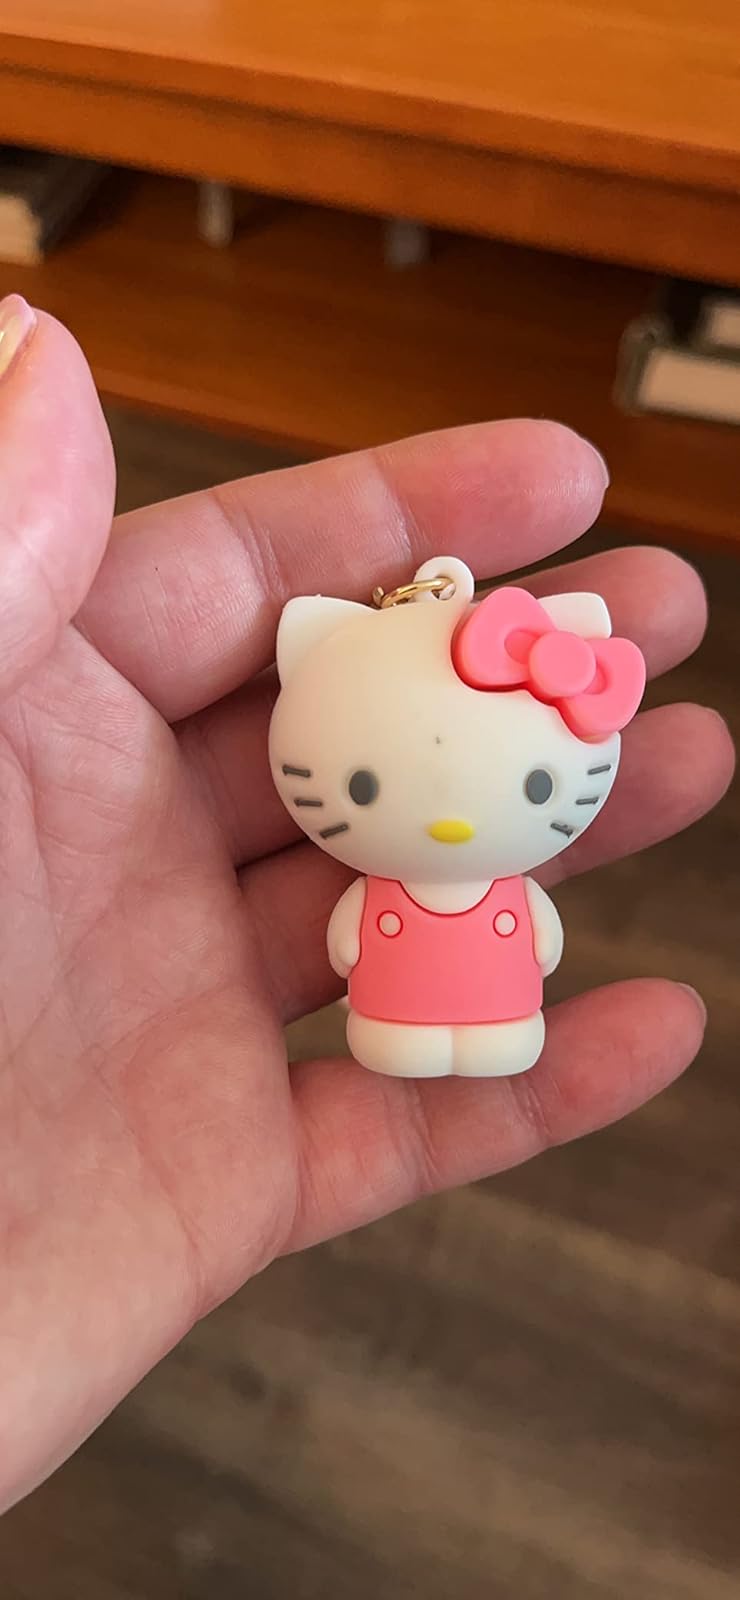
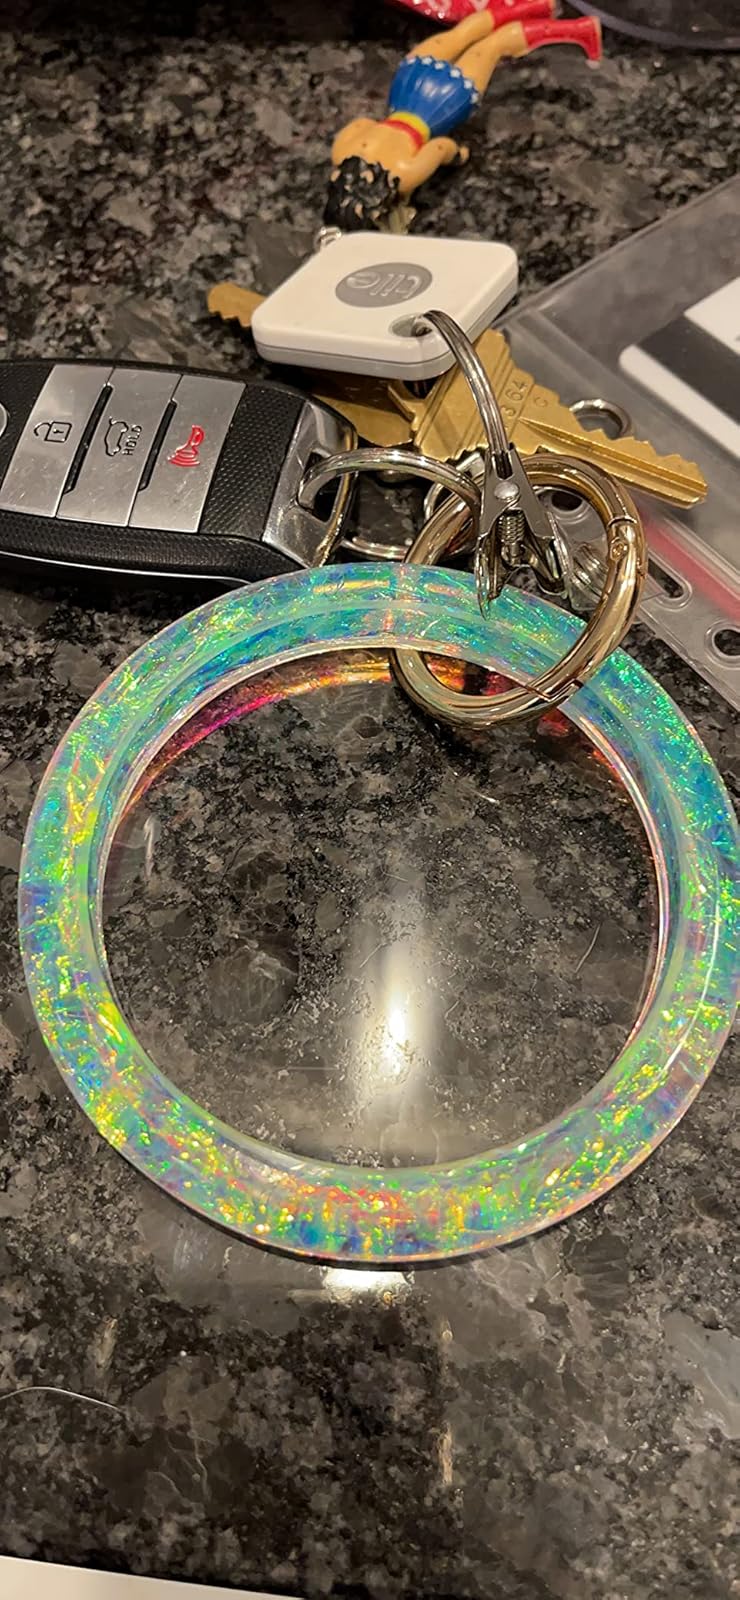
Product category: accessories_keychain
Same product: no